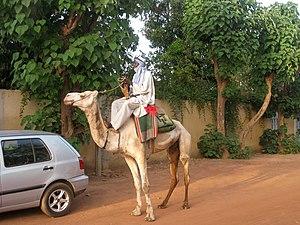
Un homme monte un chameau derrière une voiture en argent à Ouagadougou, au Burkina Faso.